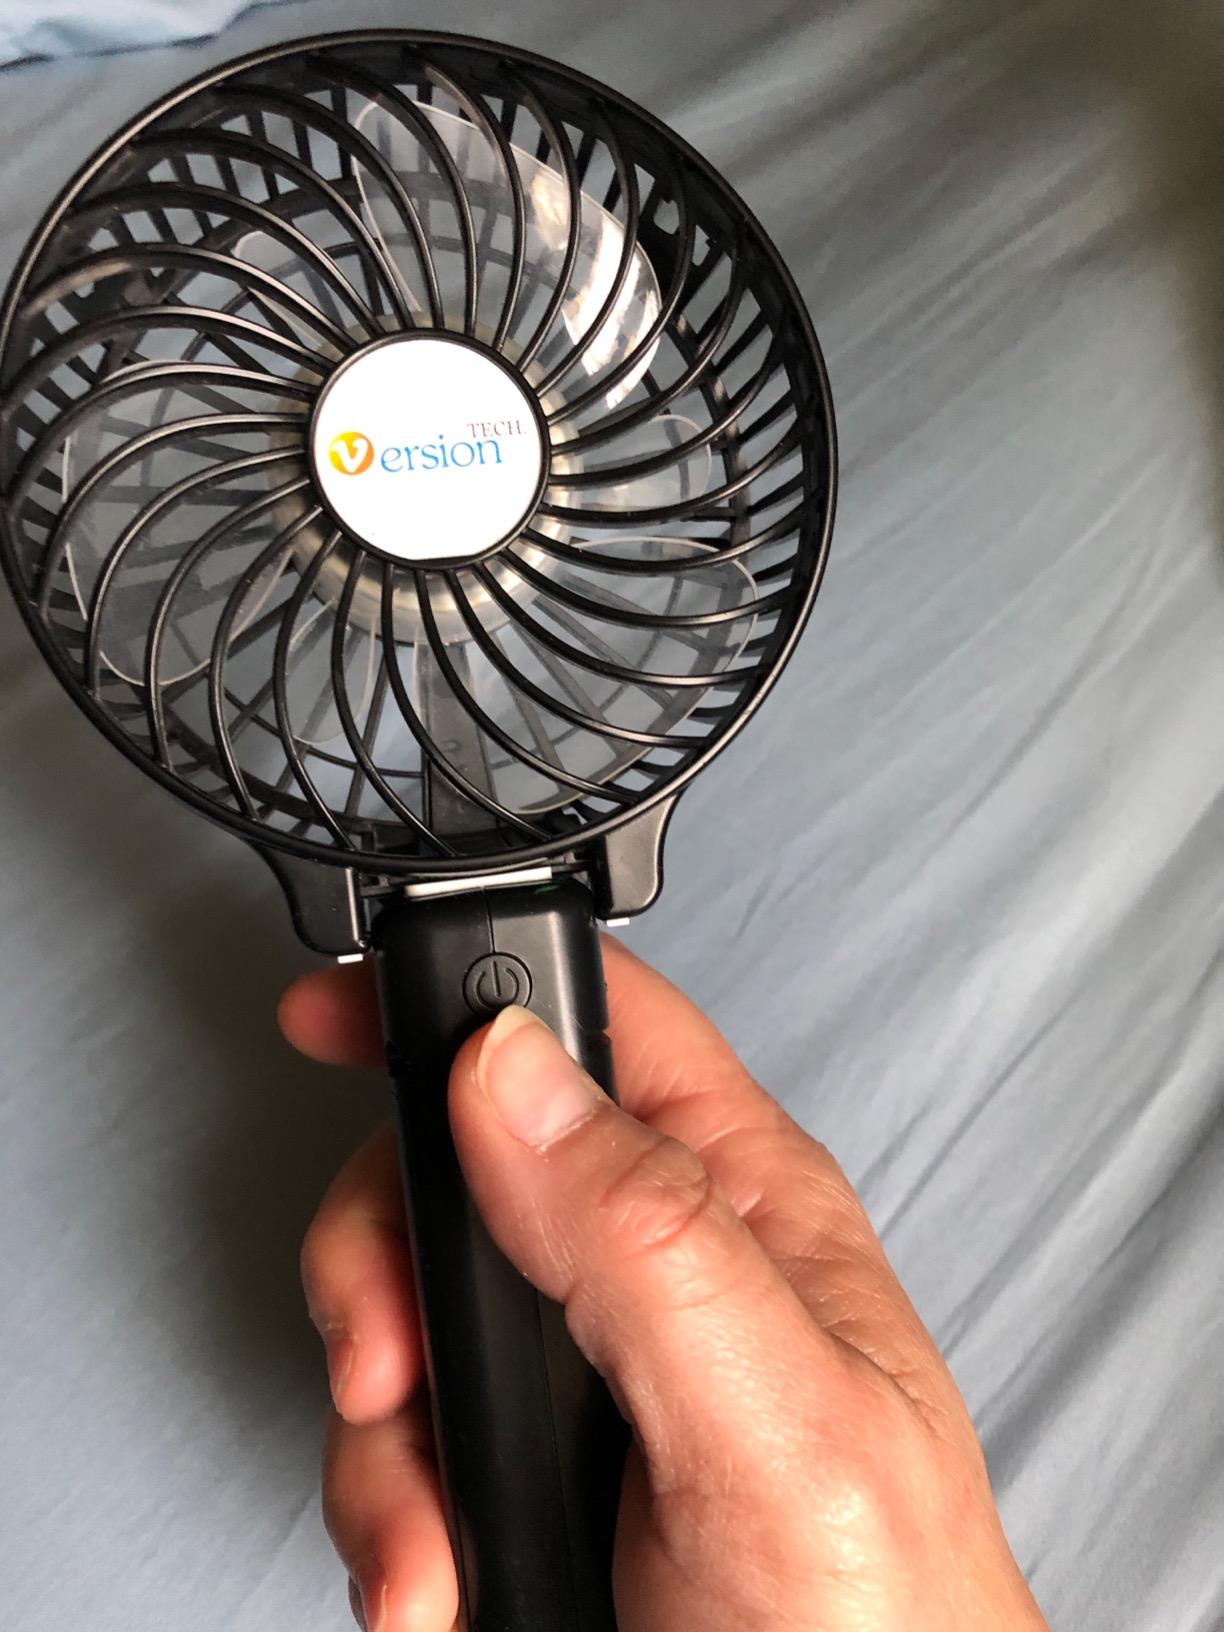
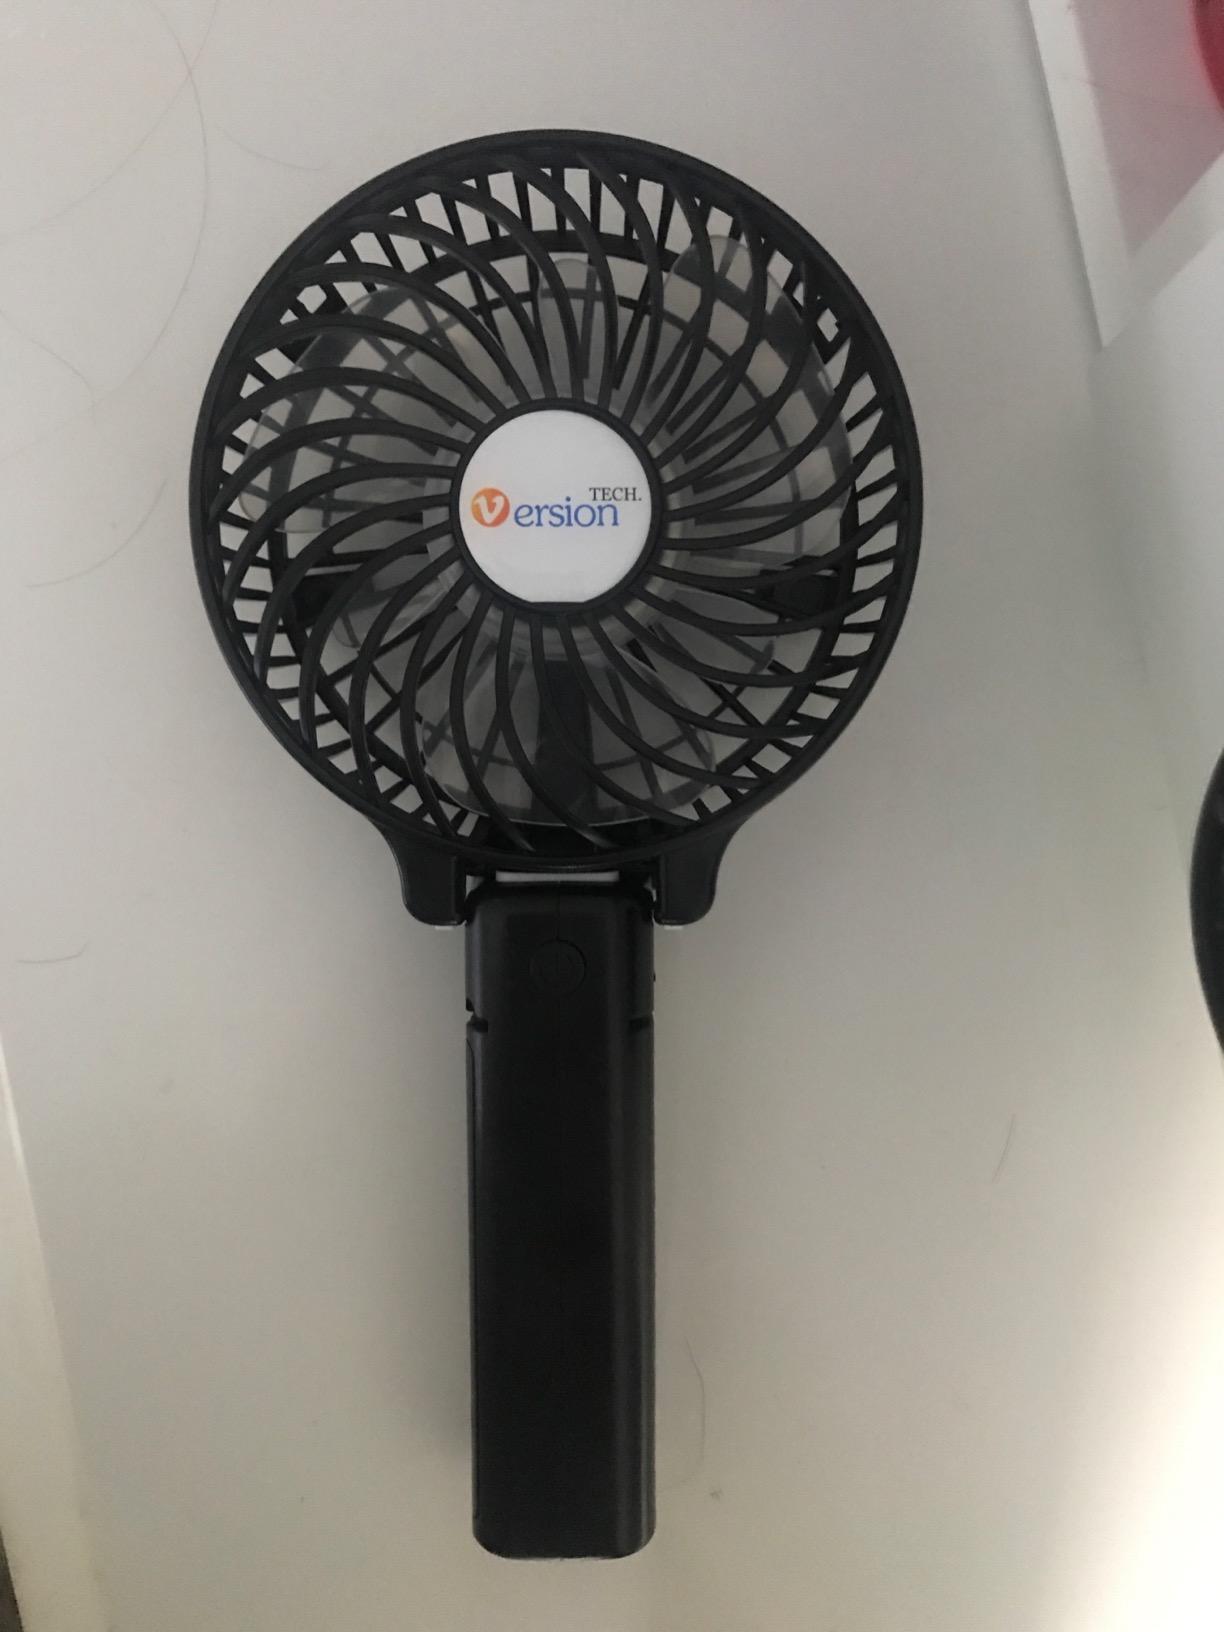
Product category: fan
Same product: yes